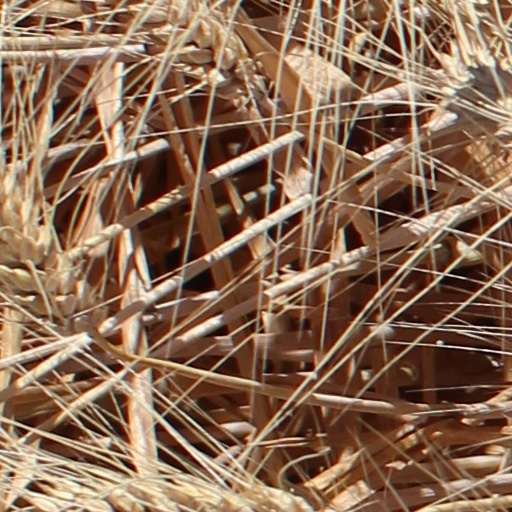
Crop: wheat